Battle of La Bolsa

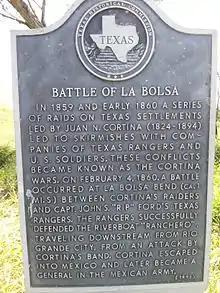
A marker at the site of the battle

The Battle of La Bolsa was a major event in the Cortina War, a series of armed confrontations between the militia of Mexican rancher Juan Cortina and elements of the United States Army and the Texas Rangers. The battle occurred on February 4, 1860, when Cortina's forces attacked the steamboat "Ranchero" on its way to Brownsville.